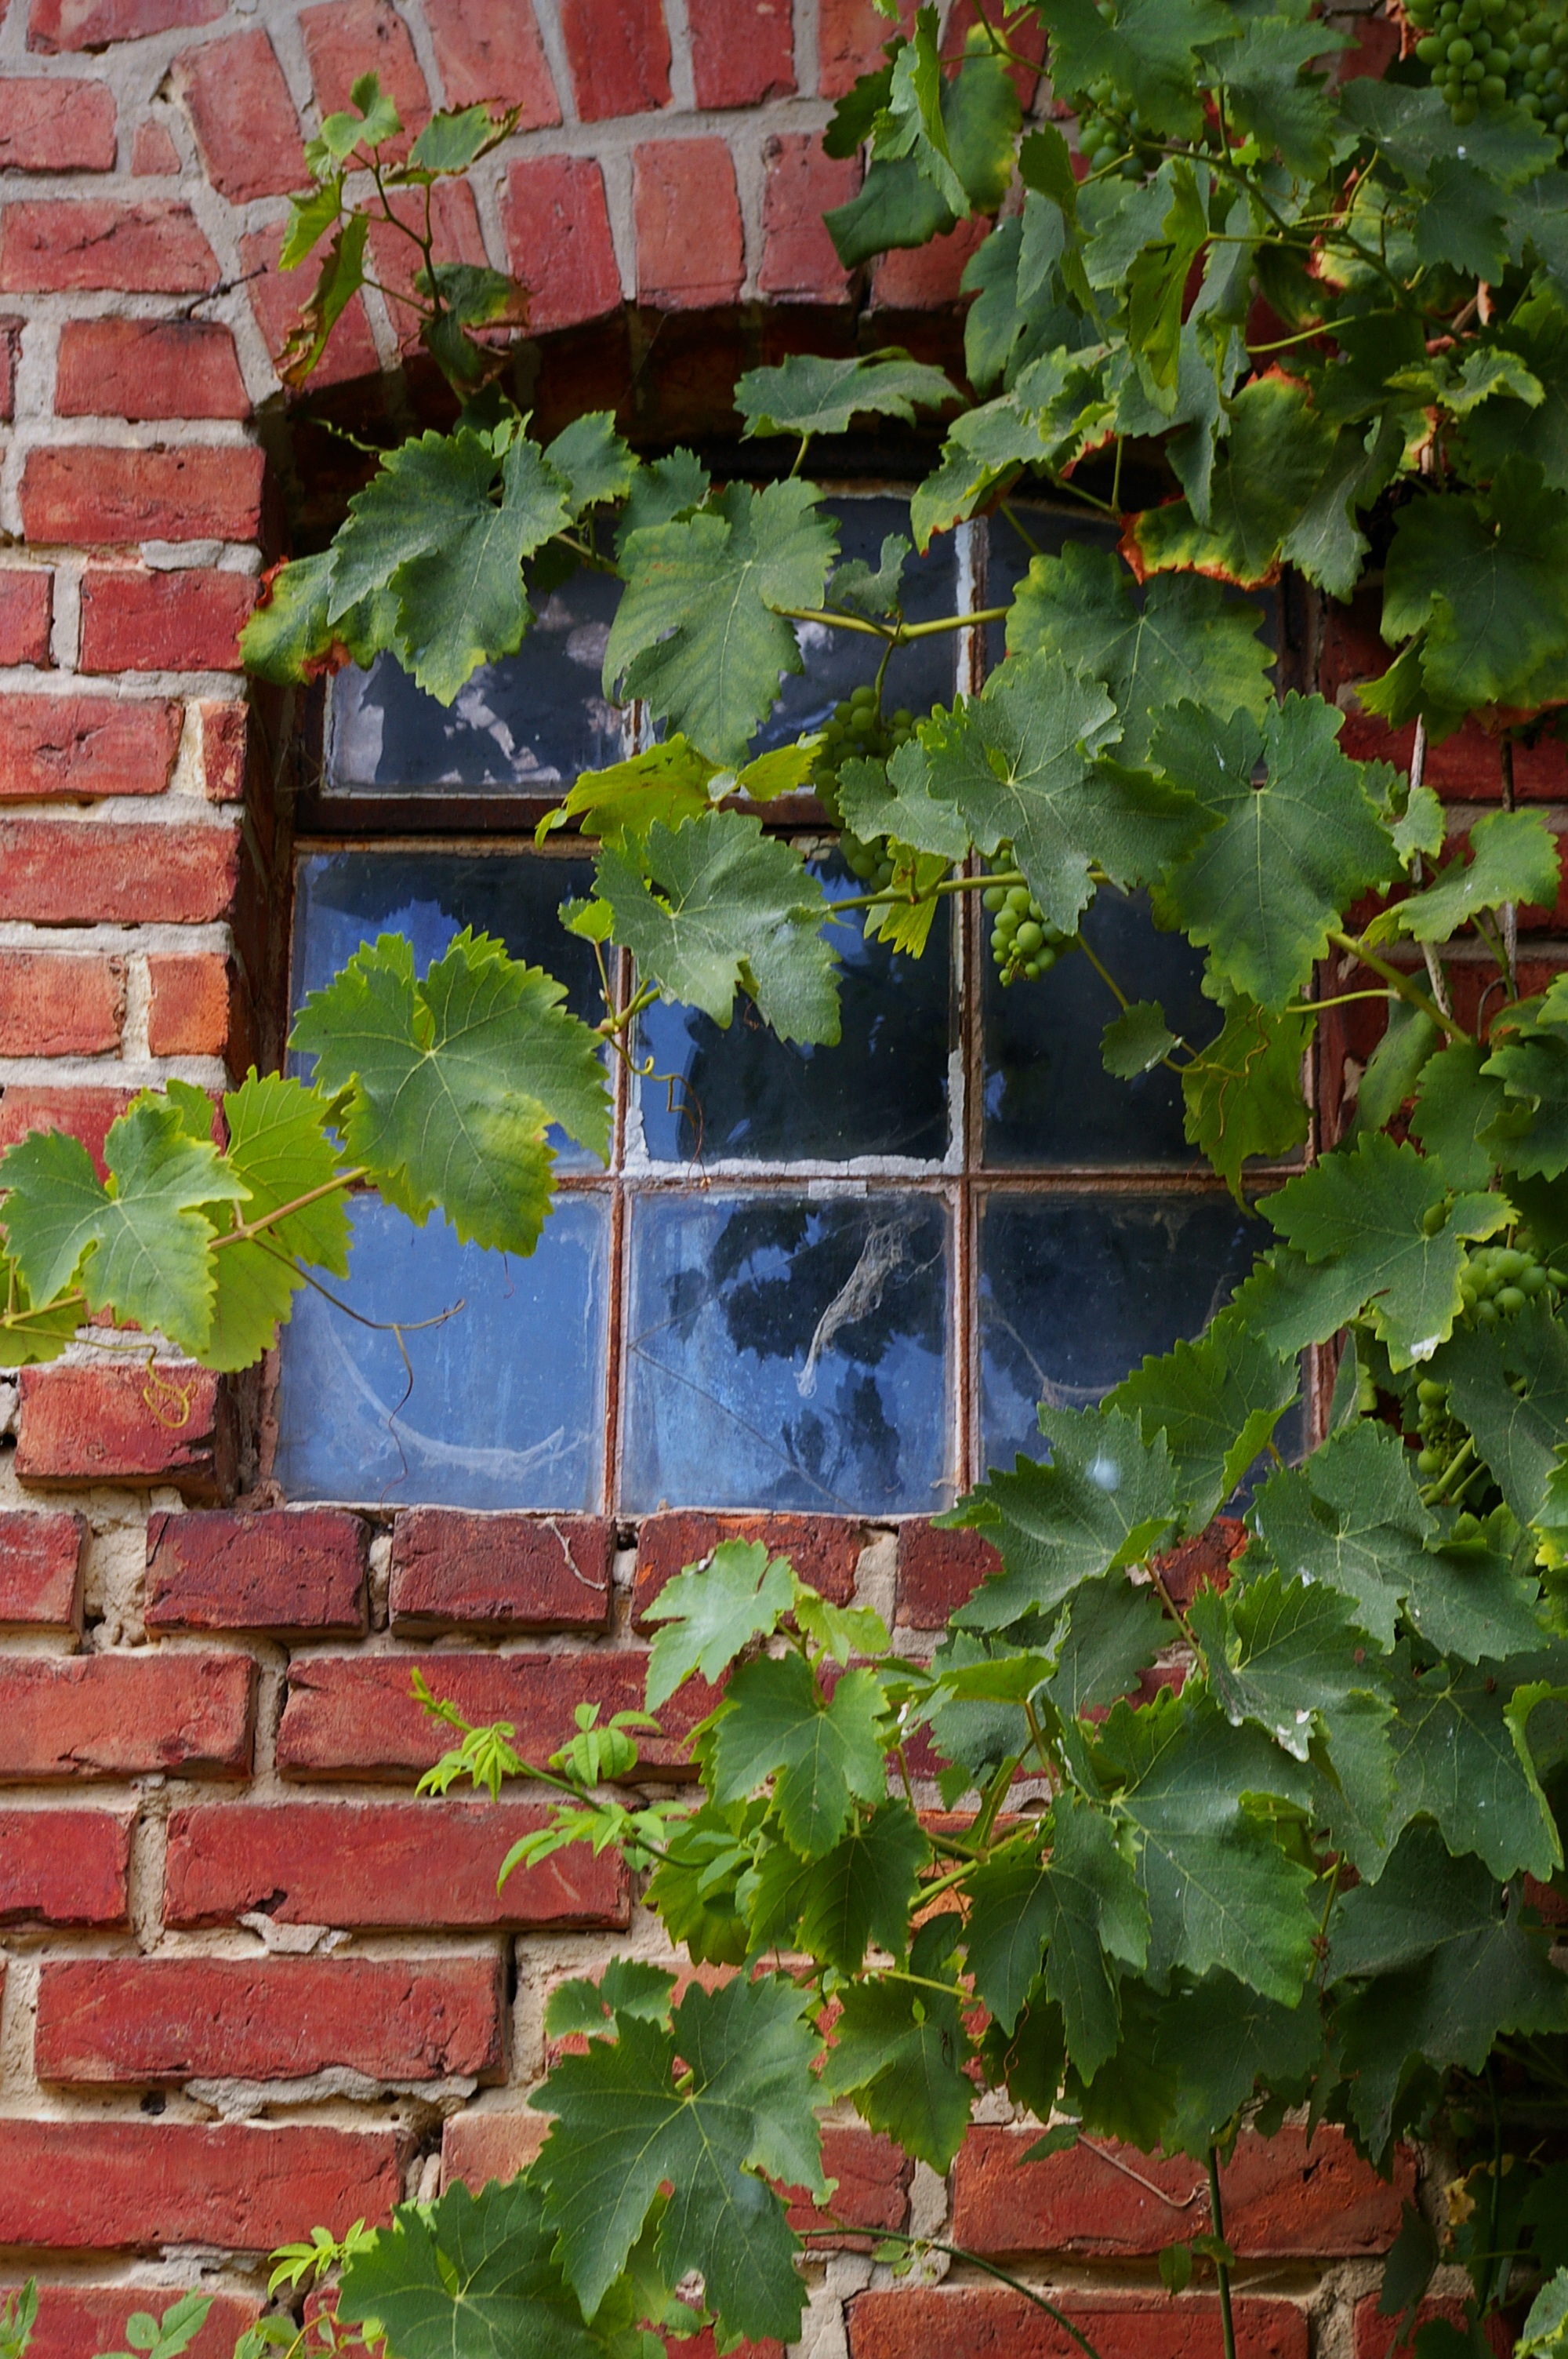
tree, nature, architecture, plant, vine, wine, farm, antique, leaf, flower, window, building, old, home, wall, rustic, pond, food, produce, autumn, backyard, romantic, facade, dirty, botany, climber, stone wall, agriculture, garden, old building, brick, flora, old house, leaves, stones, background, decorative, lovers, yard, cobwebs, vine leaves, old window, housewife, flowering plant, vitis, berankt, unplastered, wall stone, past time, annual plant, land plant, outdoor structure